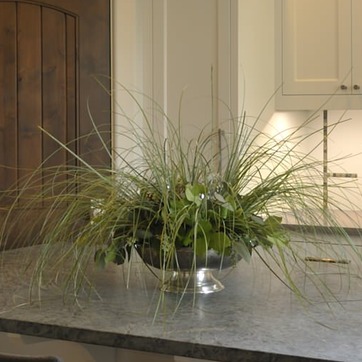
Material: foliage